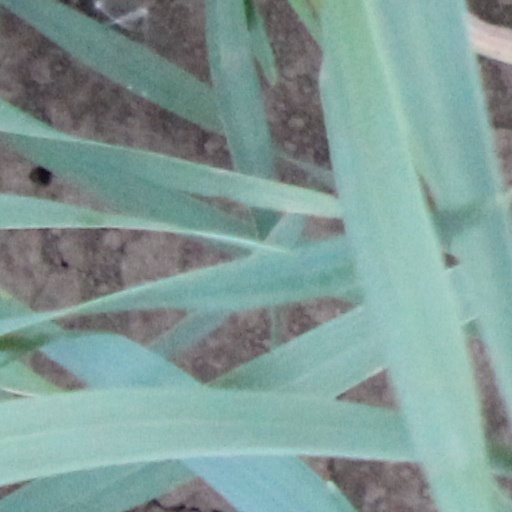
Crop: wheat